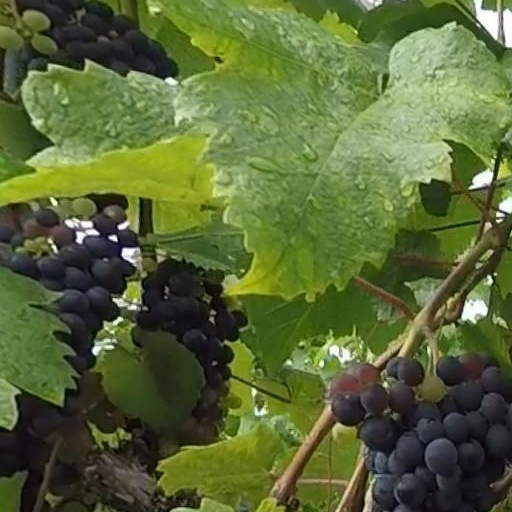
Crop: grape